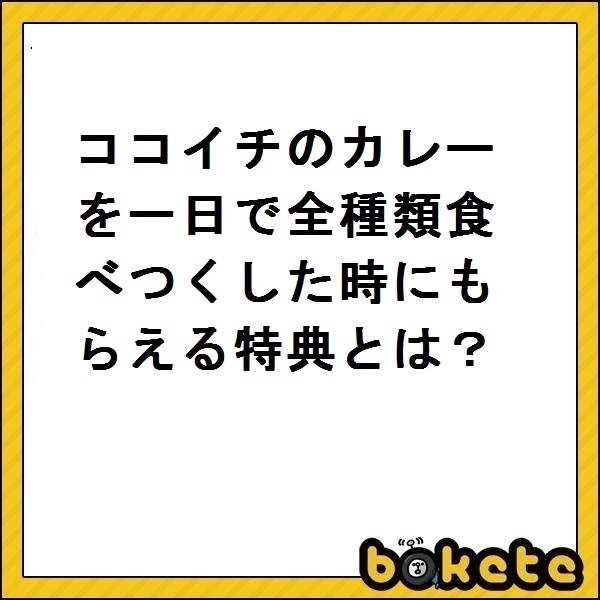
回答: カレーを見ると真っ青になる特異体質